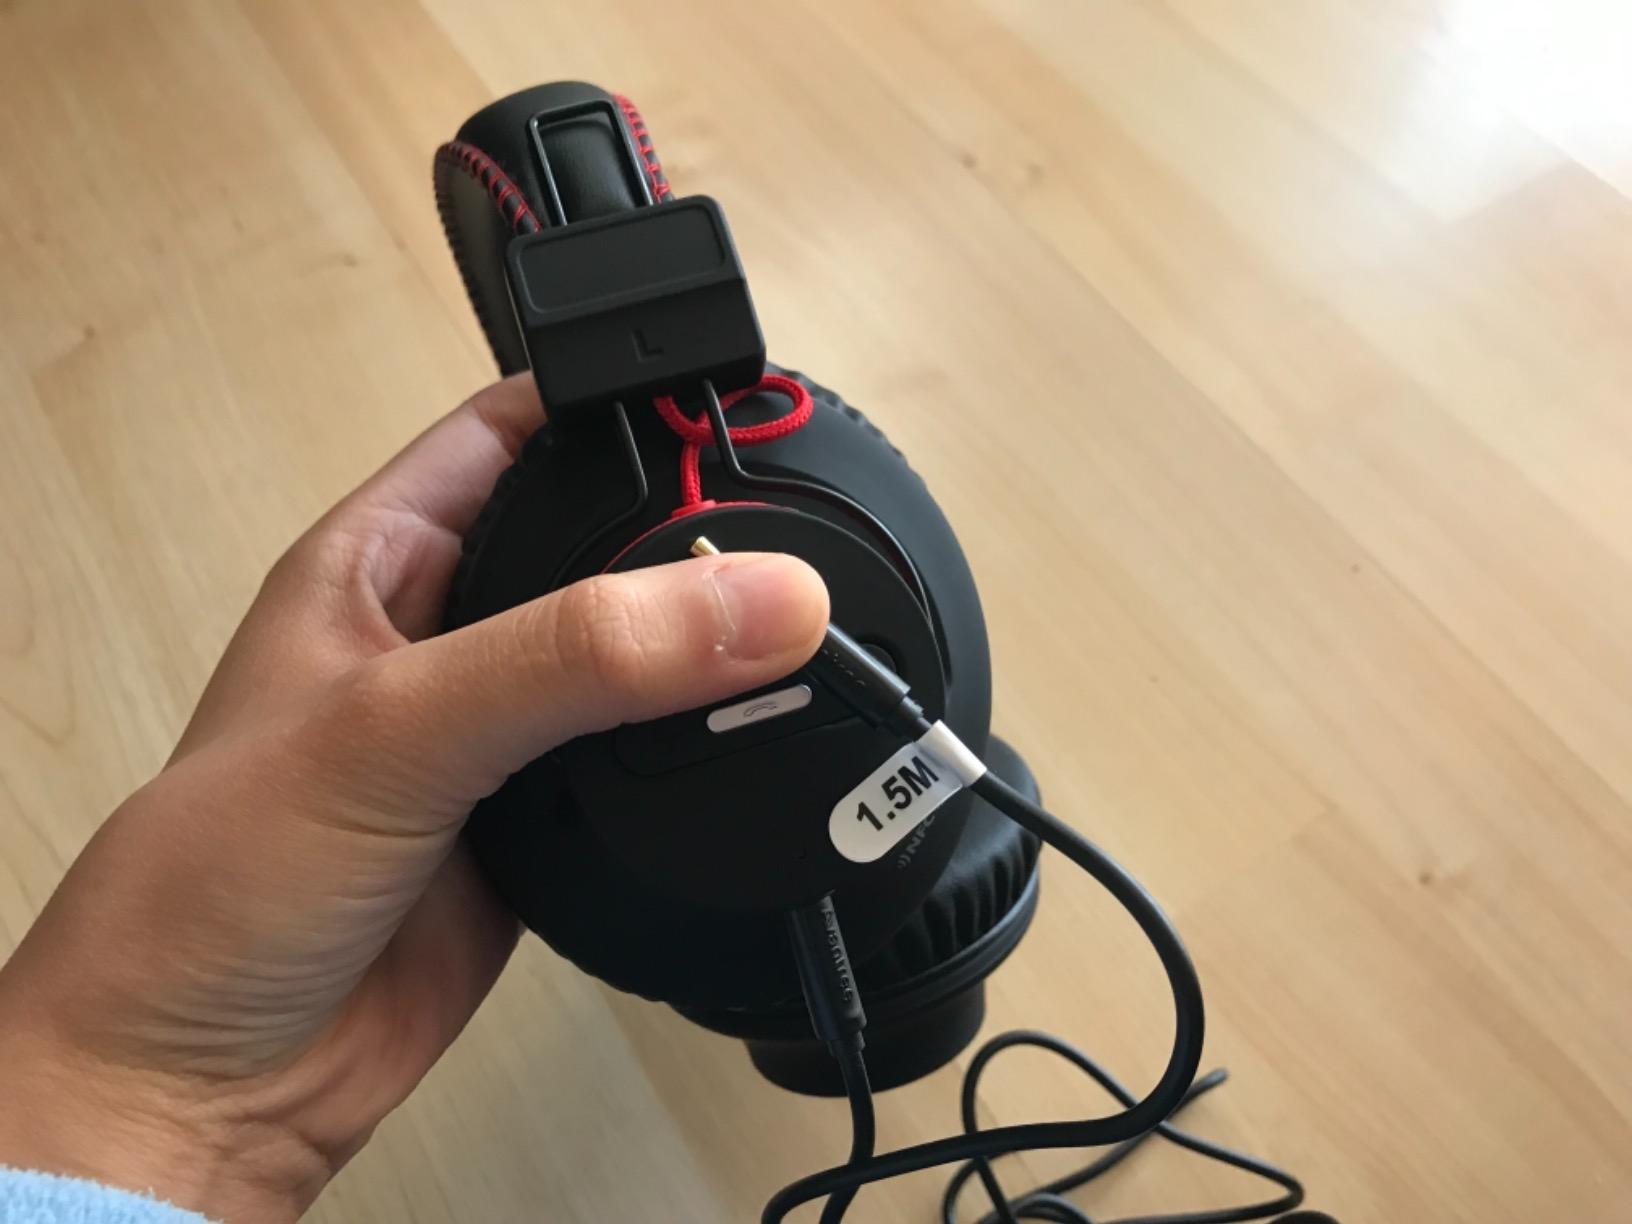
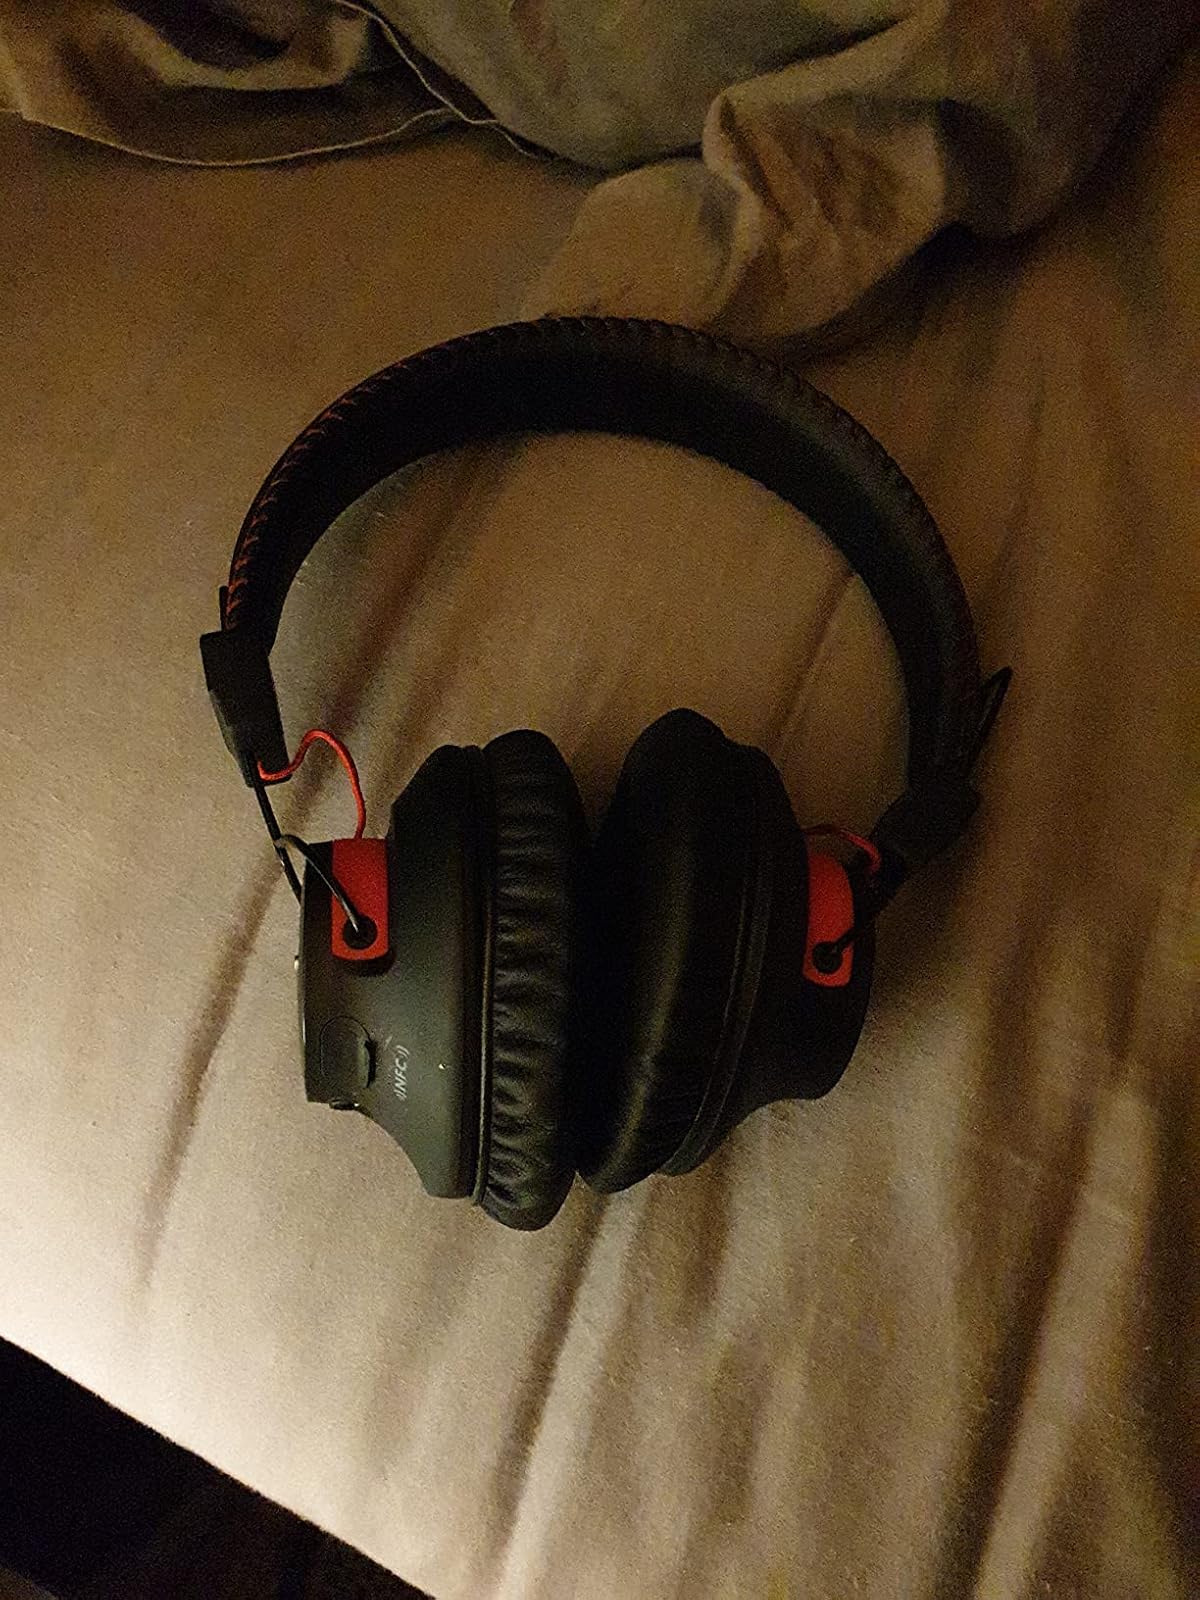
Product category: headphones
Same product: yes